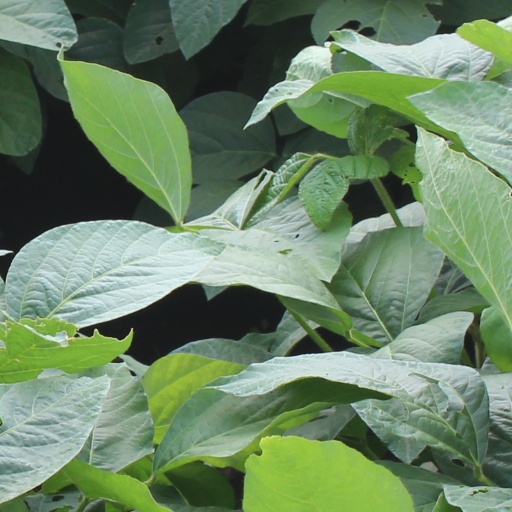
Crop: soybean